Melita Norwood

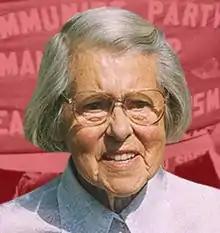
Norwood in later life

Melita Stedman Norwood (née Sirnis ; 25 March 1912 – 2 June 2005) was a British civil servant, Communist Party of Great Britain member and KGB spy.